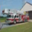
Label: truck